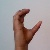
The image shows a hand gesture representing the letter 'C' in Indian Sign Language.